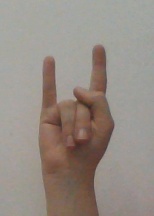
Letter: la